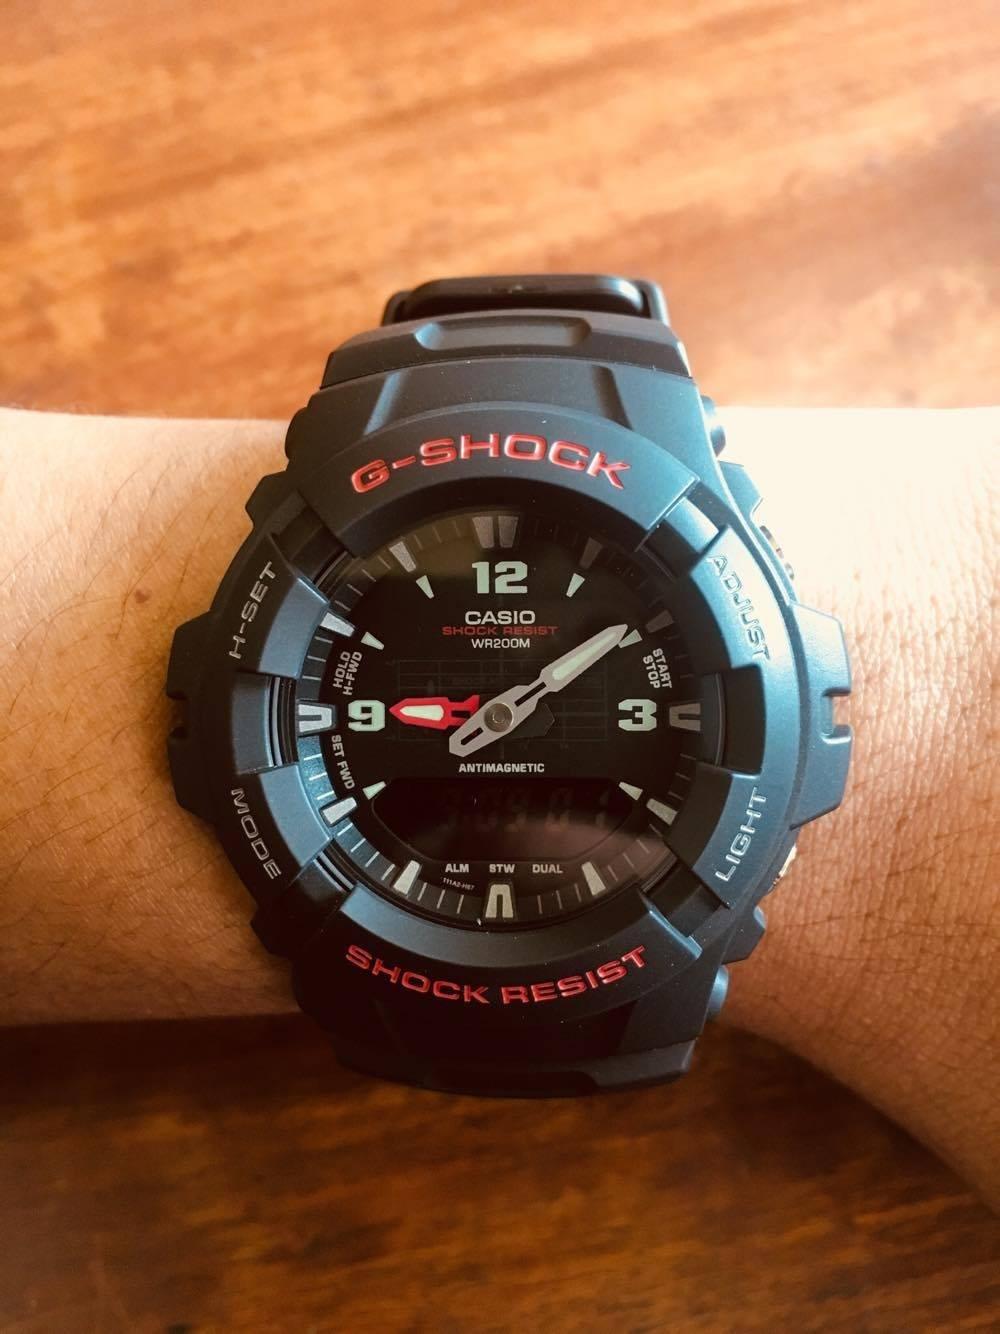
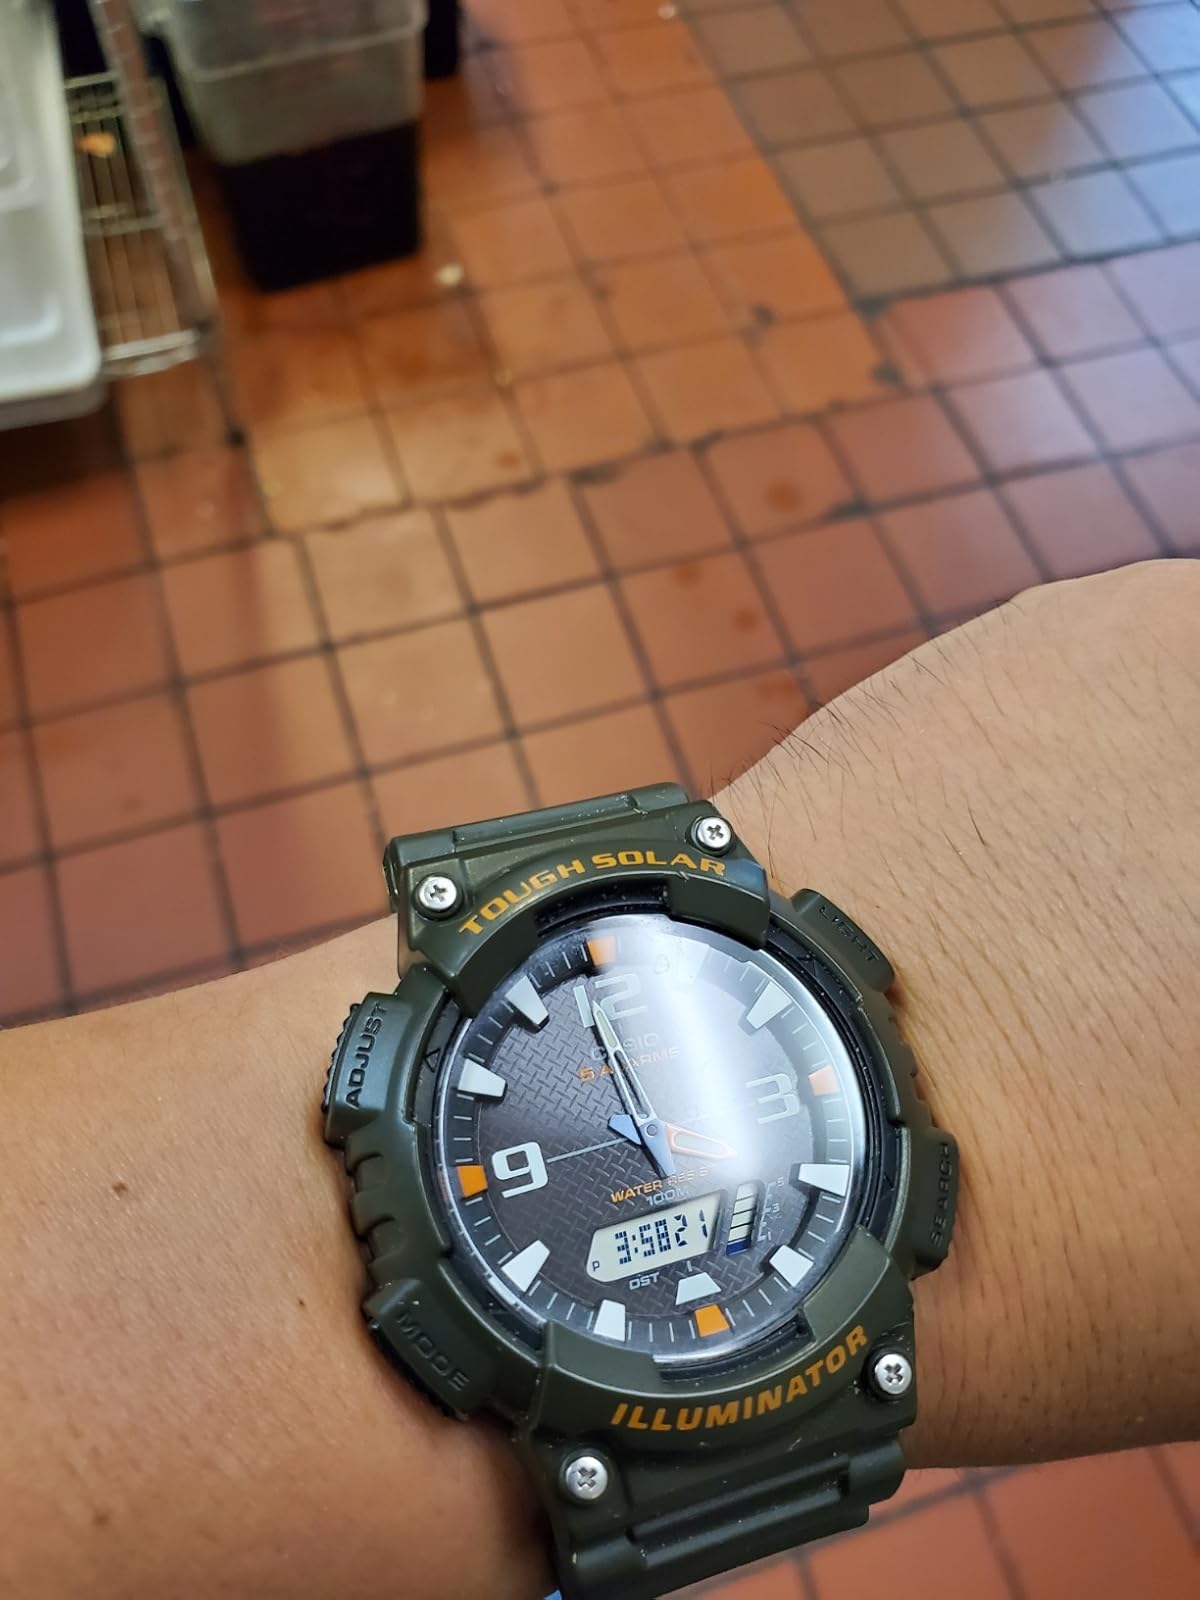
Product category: accessories_watch
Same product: no